1966 Cannes Film Festival

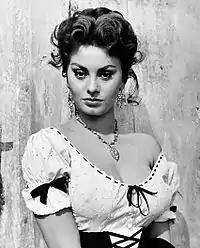
Sophia Loren, Jury President

The following feature films competed for the "Grand Prix du Festival International du Film":